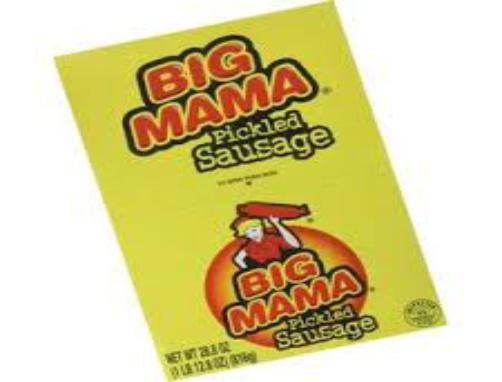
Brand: Big Mama Sausage
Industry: Food